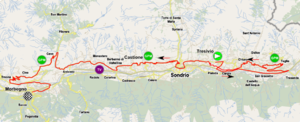
La 26ᵉ édition du Tour d'Italie féminin a eu lieu du 3 au 12 juillet 2015. La course fait partie du calendrier UCI féminin en catégorie 2.1.